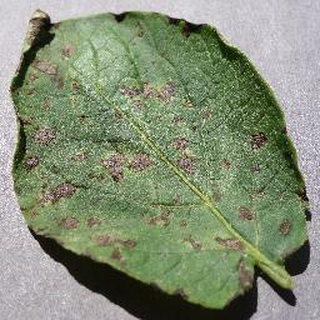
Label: potato_early_blight